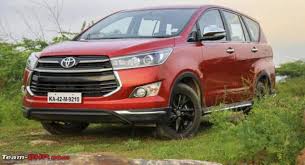
Label: noambulance